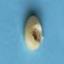
Maize quality: Bad